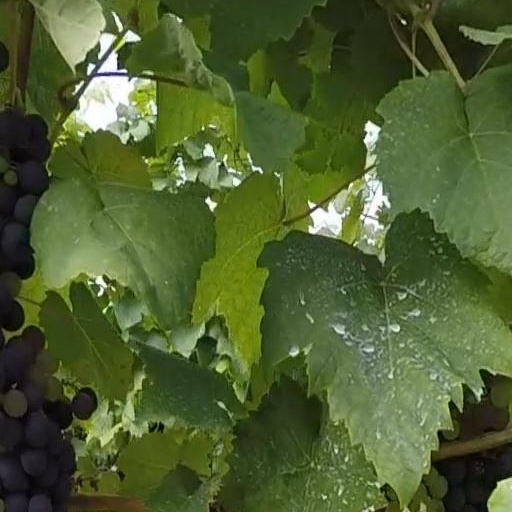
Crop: grape